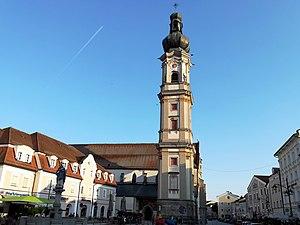
Le pèlerinage de Deggendorf était un pèlerinage annuel fondé sur l'accusation de profanation d'hosties contre les Juifs ; il faisait suite à un pogrom de l'an 1338 au cours duquel la population juive avait été massacrée et brulée. Ce pèlerinage antijuif conduisait à l'église du Saint-Sépulcre, dans la ville de Deggendorf en Bavière, jusqu'à ce que l'évêque de Ratisbonne ait mis fin à l'événement en mars 1992 en priant pour le pardon de ce qui s'était passé.